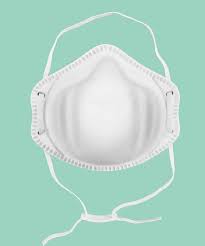
Label: trash